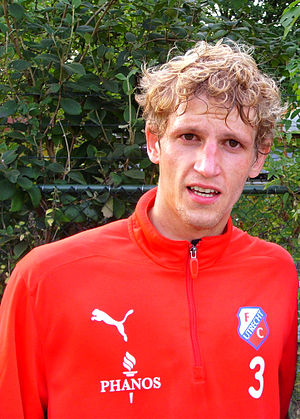
Mihai Neşu
Mihai Mircea Neşu er en tidligere rumænsk fodboldspiller, der spillede som venstre back. Inden han satte støvlerne på hylden, spillede han for FC Utrecht. Før dette havde han sine første syv sæsoner som seniorspiller repræsenteret Steaua Bukarest.